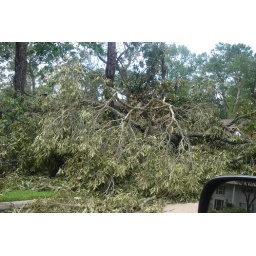
Somewhere under there is a telephone pole